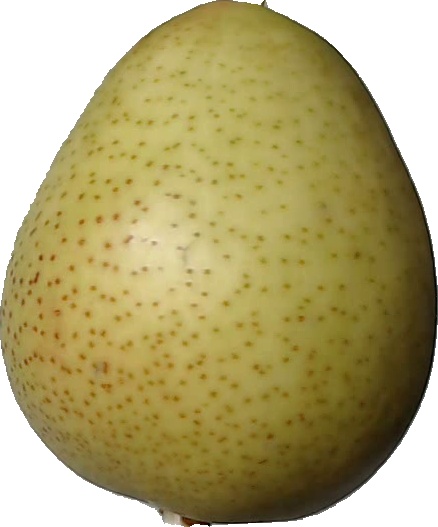
Label: pear_1